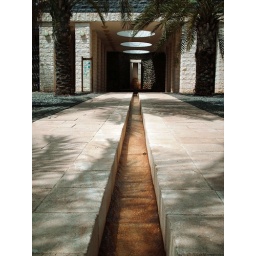
A strange water channel running down a sidewalk and stairways in Capernaum